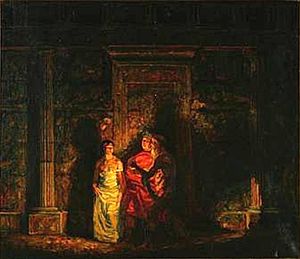
Oluf Hartmann / Udvalgte billeder
Diogenes søger et menneske (ca. 1905 – Fuglsang Kunstmuseum)
Oluf Hartmann var en dansk maler. Han var søn af Emil Hartmann, sønnesøn af J.P.E. Hartmann, og bror til Bodil de Neergaard.